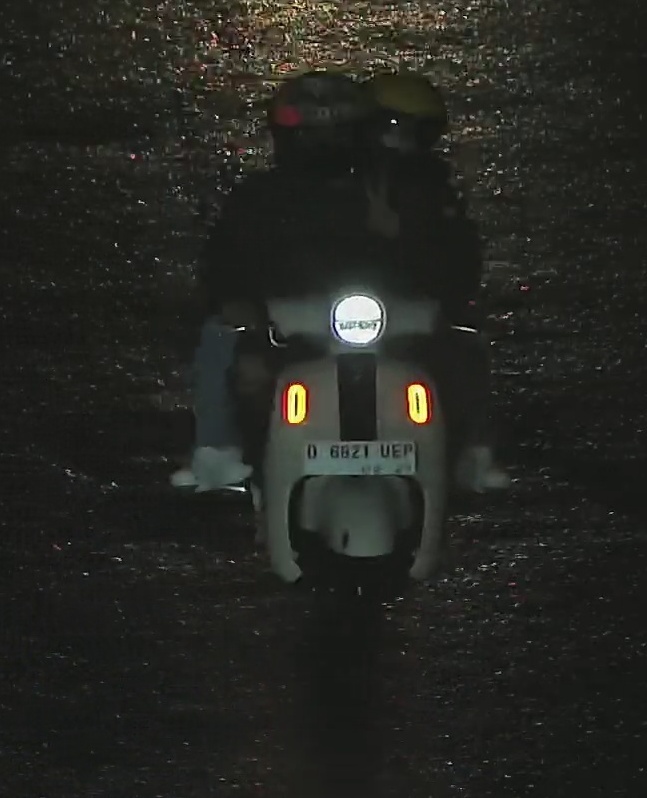
person-with-helmet: 2
person-without-helmet: 0